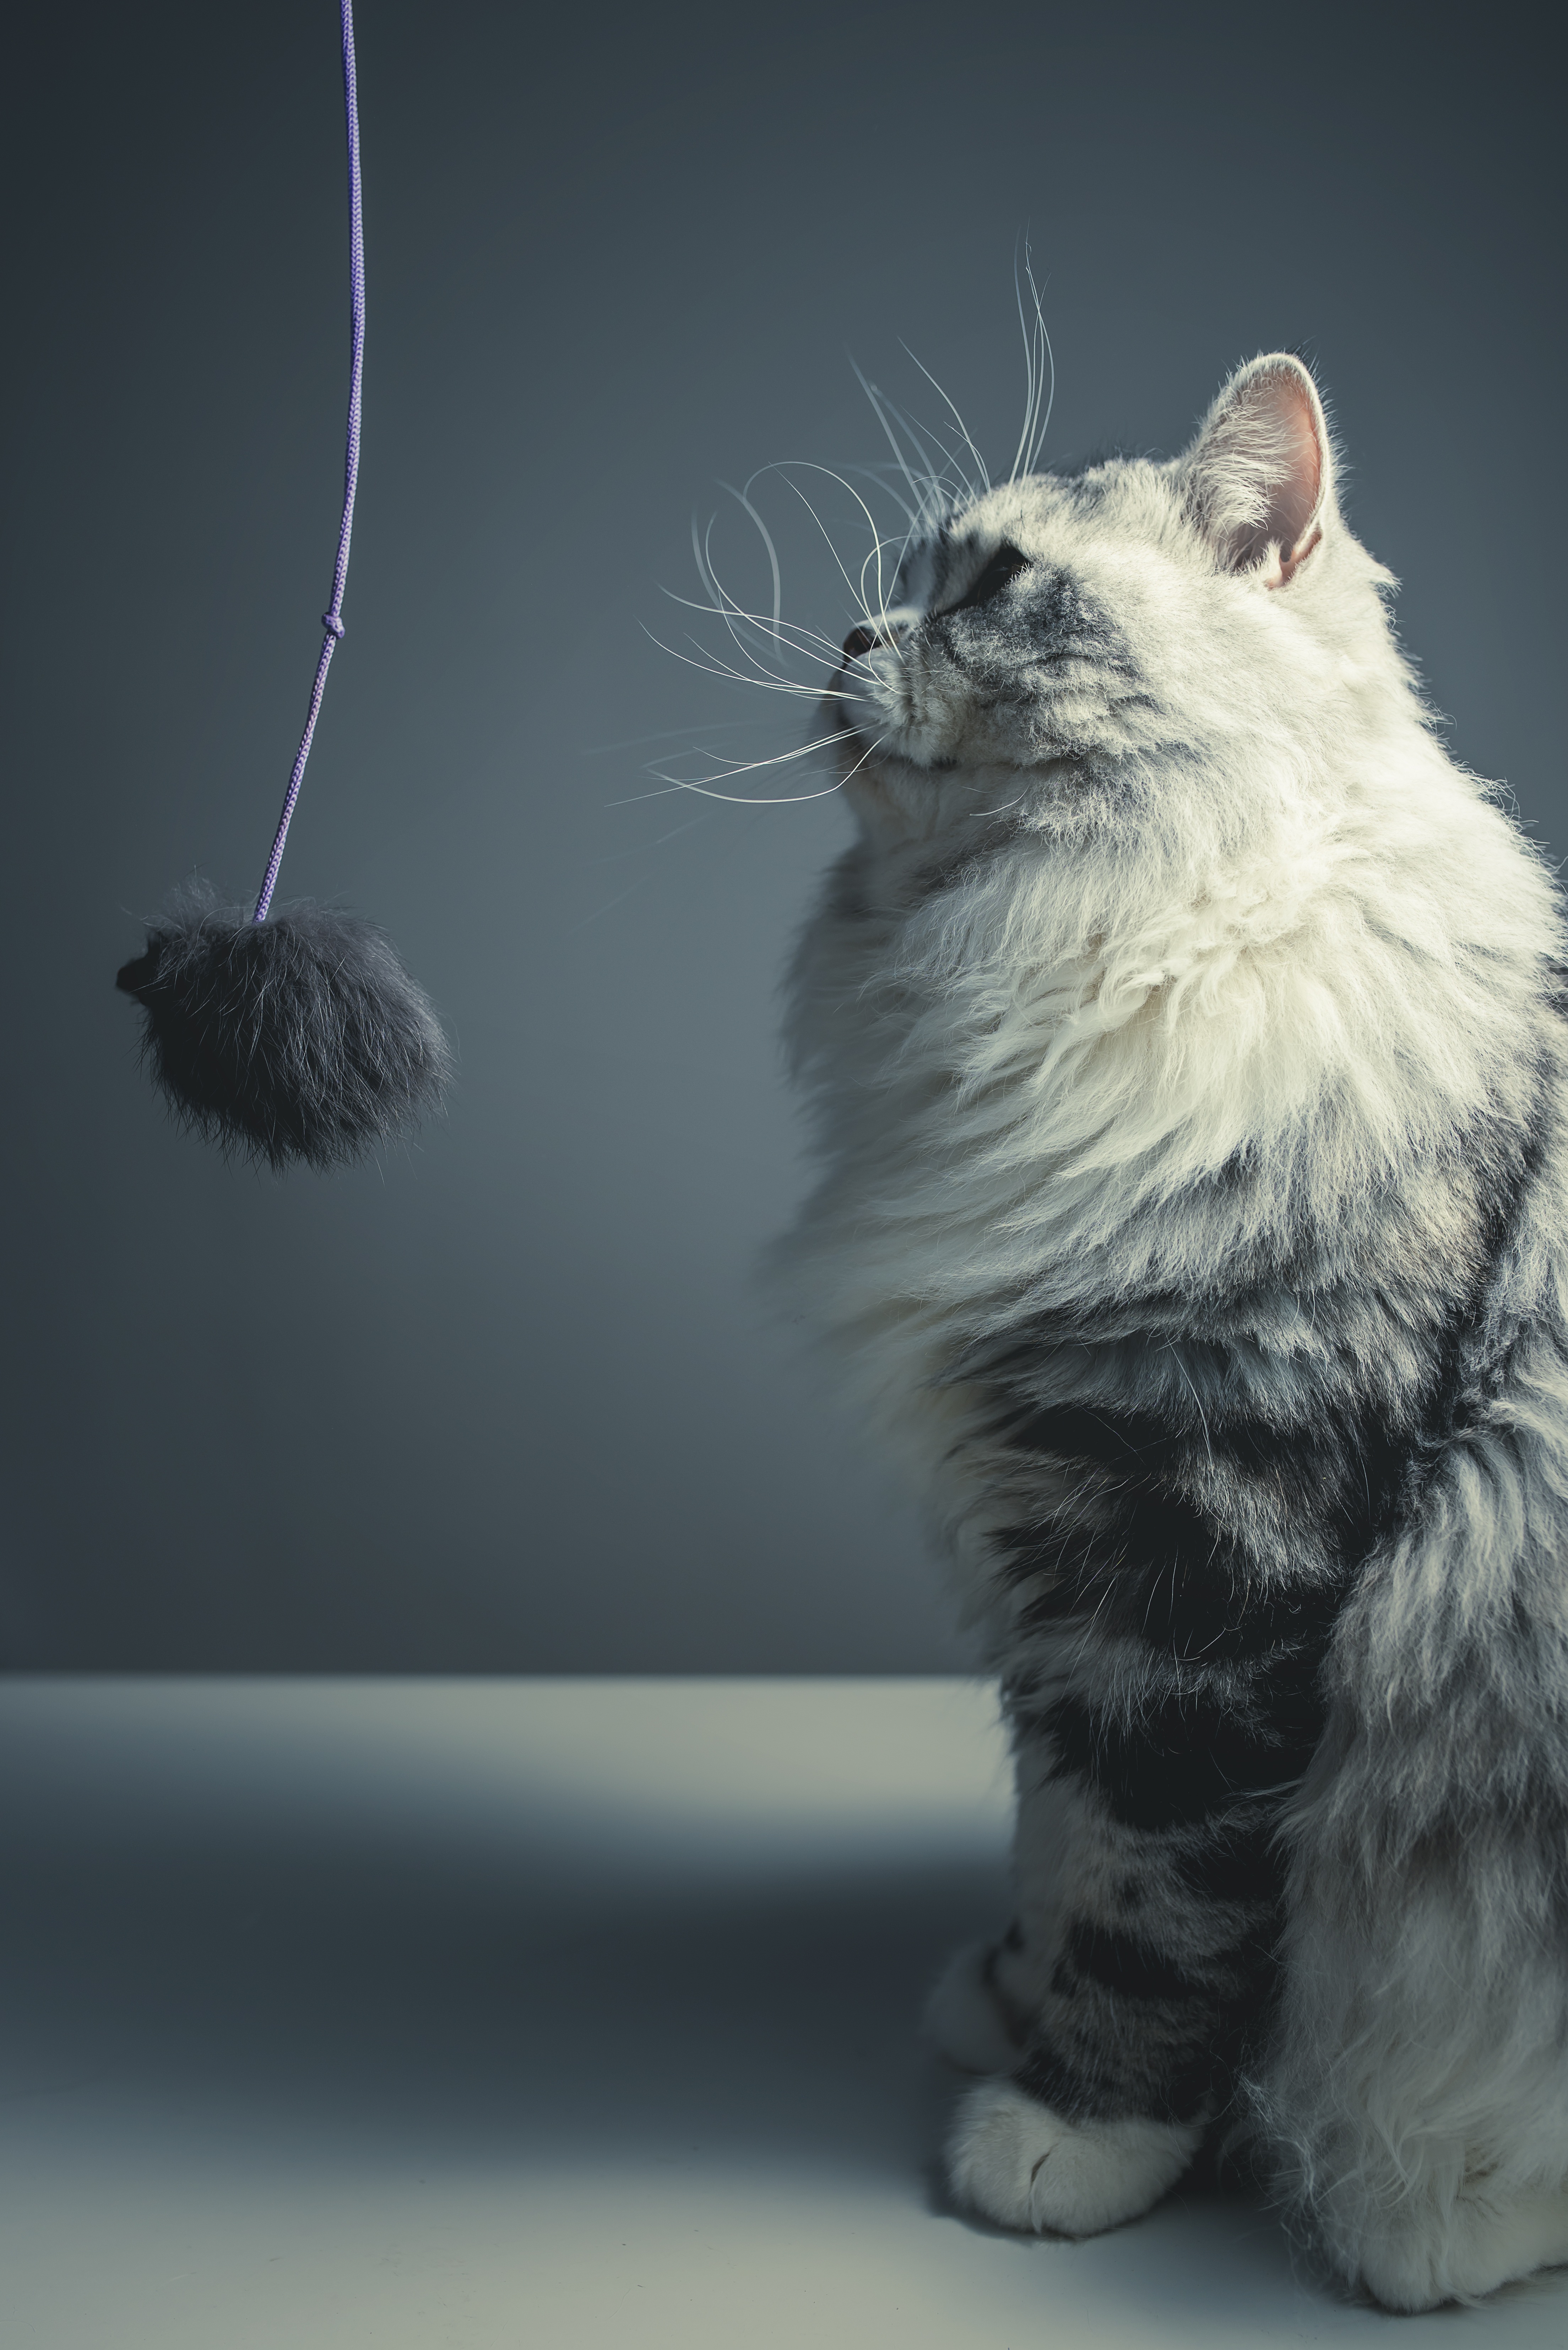
kitten, cat, mammal, pets, whiskers, raccoon, vertebrate, sat, naughty, black grey, small to medium sized cats, cat like mammal, persian breed